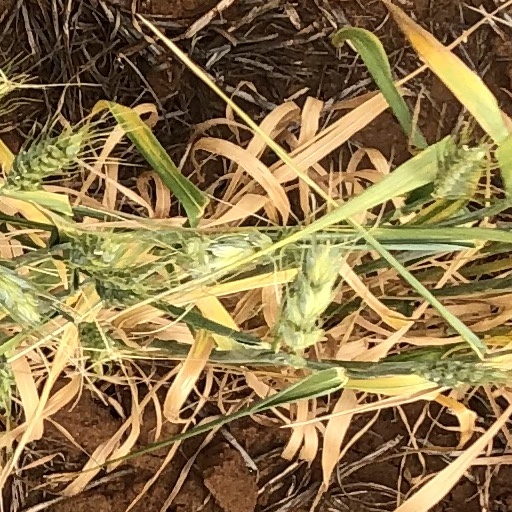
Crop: wheat